VEISHEA

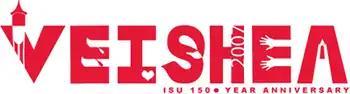
The VEISHEA logo displays many traditions of the celebration of and Iowa State University

VEISHEA (pronounced "VEE-sha") was an annual week-long celebration held each spring on the campus of Iowa State University in Ames, Iowa. The celebration featured a parade and many open-house demonstrations of the university facilities and departments. Campus organizations exhibited products and technologies and held fund raisers for various charity groups. In addition, VEISHEA brought speakers, lecturers, and entertainers to Iowa State. Throughout its over eight-decade history it hosted such guests as Bob Hope, John Wayne, Presidents Harry Truman, Ronald Reagan, and Lyndon Johnson, and performers Diana Ross, Mike Jones (rapper), Billy Joel, Sonny and Cher, the Goo Goo Dolls, The Tony Bruno Band, and The Black Eyed Peas. VEISHEA was the largest student run festival in the nation, bringing in tens of thousands of visitors to the campus each year.